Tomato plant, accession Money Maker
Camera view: tilt-top (135 deg); turntable rotation: 270 degrees
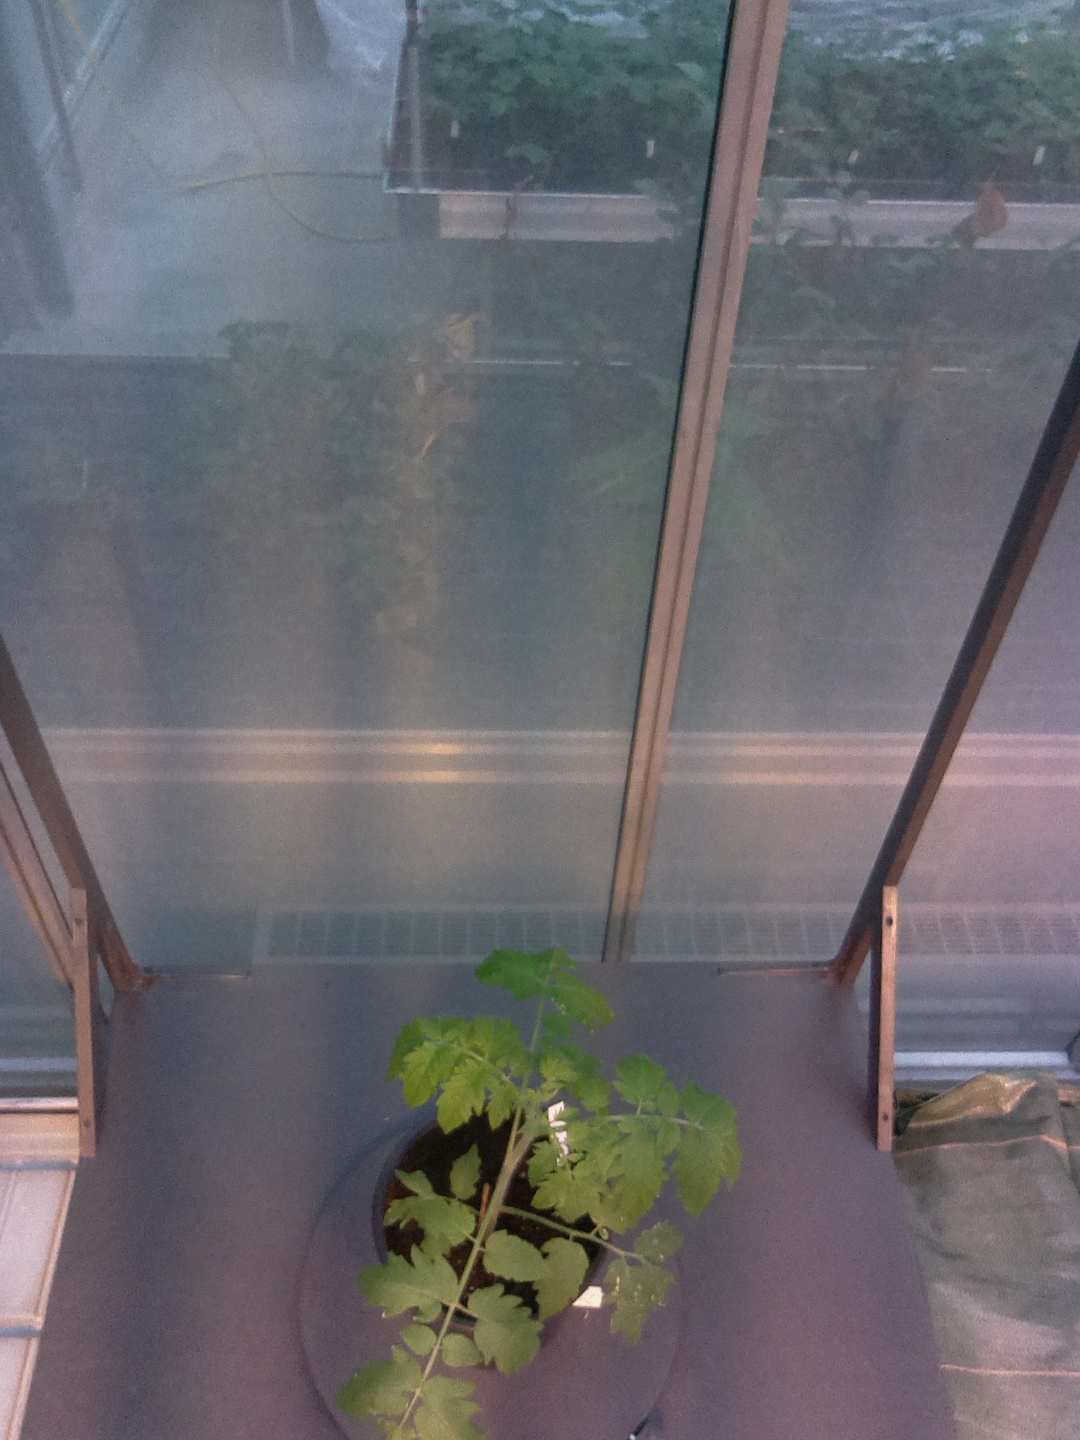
BBCH growth stage 13: 6 of true leaves visible